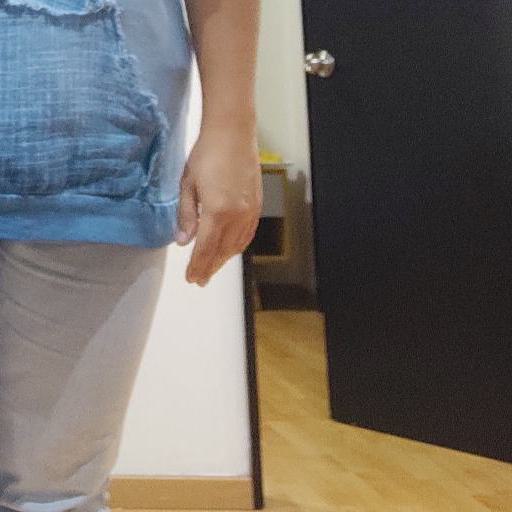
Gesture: no_gesture